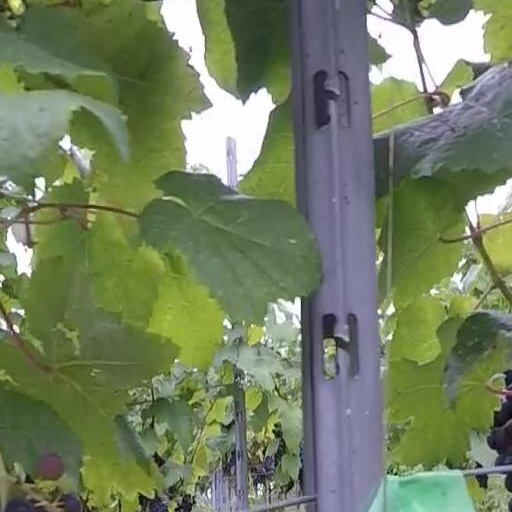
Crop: grape